Submarine (2010 film)

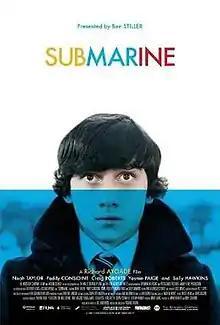
Theatrical release poster

Submarine is a 2010 coming-of-age comedy-drama film written and directed by Richard Ayoade and starring Noah Taylor, Paddy Considine, Craig Roberts, Yasmin Paige and Sally Hawkins. It is based on the 2008 novel of the same name by Joe Dunthorne, and is an international co-production between the United Kingdom and the United States. "Submarine" is Ayoade's directorial debut.